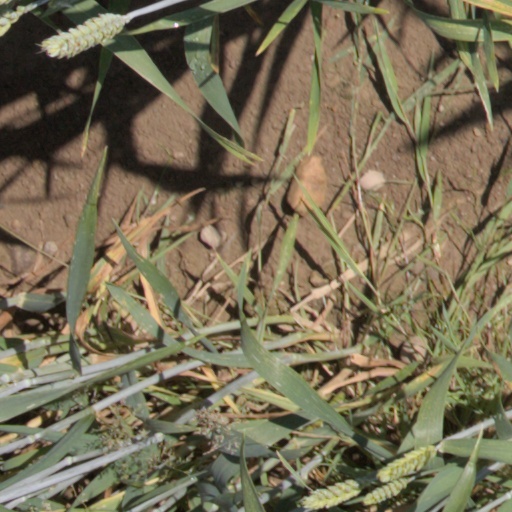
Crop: wheat